Virginia Sarpy Peugnet

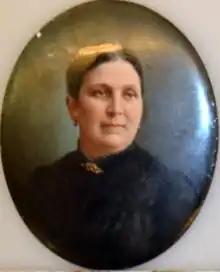
Virginia Sarpy Berthold Peugnet by Matthew DeRoche

Virginia Sarpy Peugnet (July 4, 1827 - August 11, 1917) was one of the three original grand dames of St. Louis, Missouri.